Zotye Z500

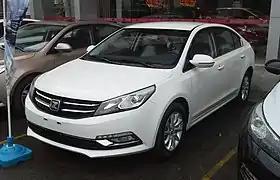
Zotye Z500

The Zotye Z500 or Zotye Z560 was a compact sedan produced by Chinese auto maker Zotye Auto.